Elvir Bolić

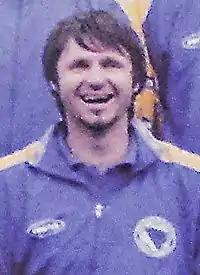

Elvir Bolić (born 10 October 1971) is a Bosnian former professional footballer who played as a striker.